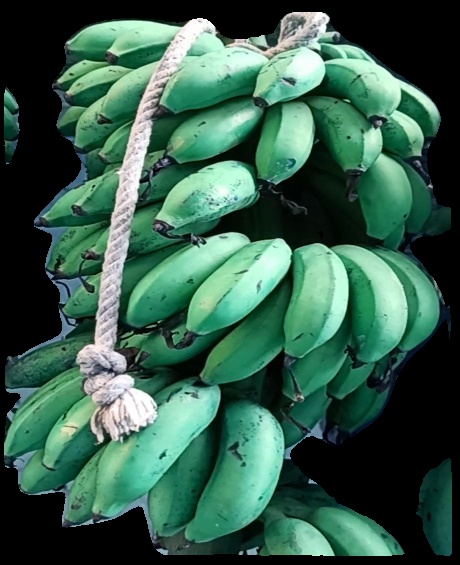
Variety: rasbale
Grade: grade2